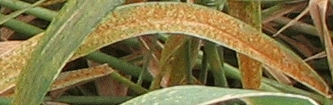
Label: Wheat___Brown_Rust